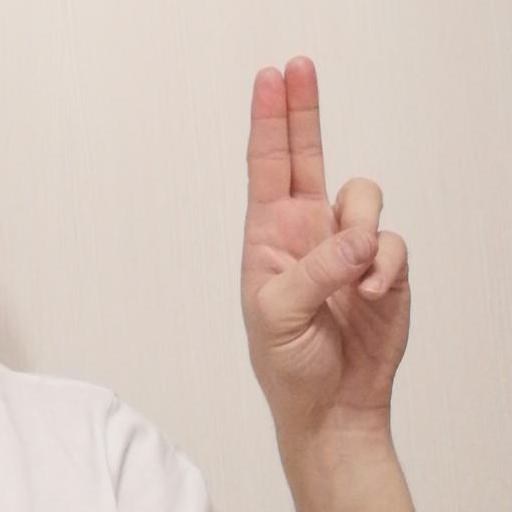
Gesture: two_up